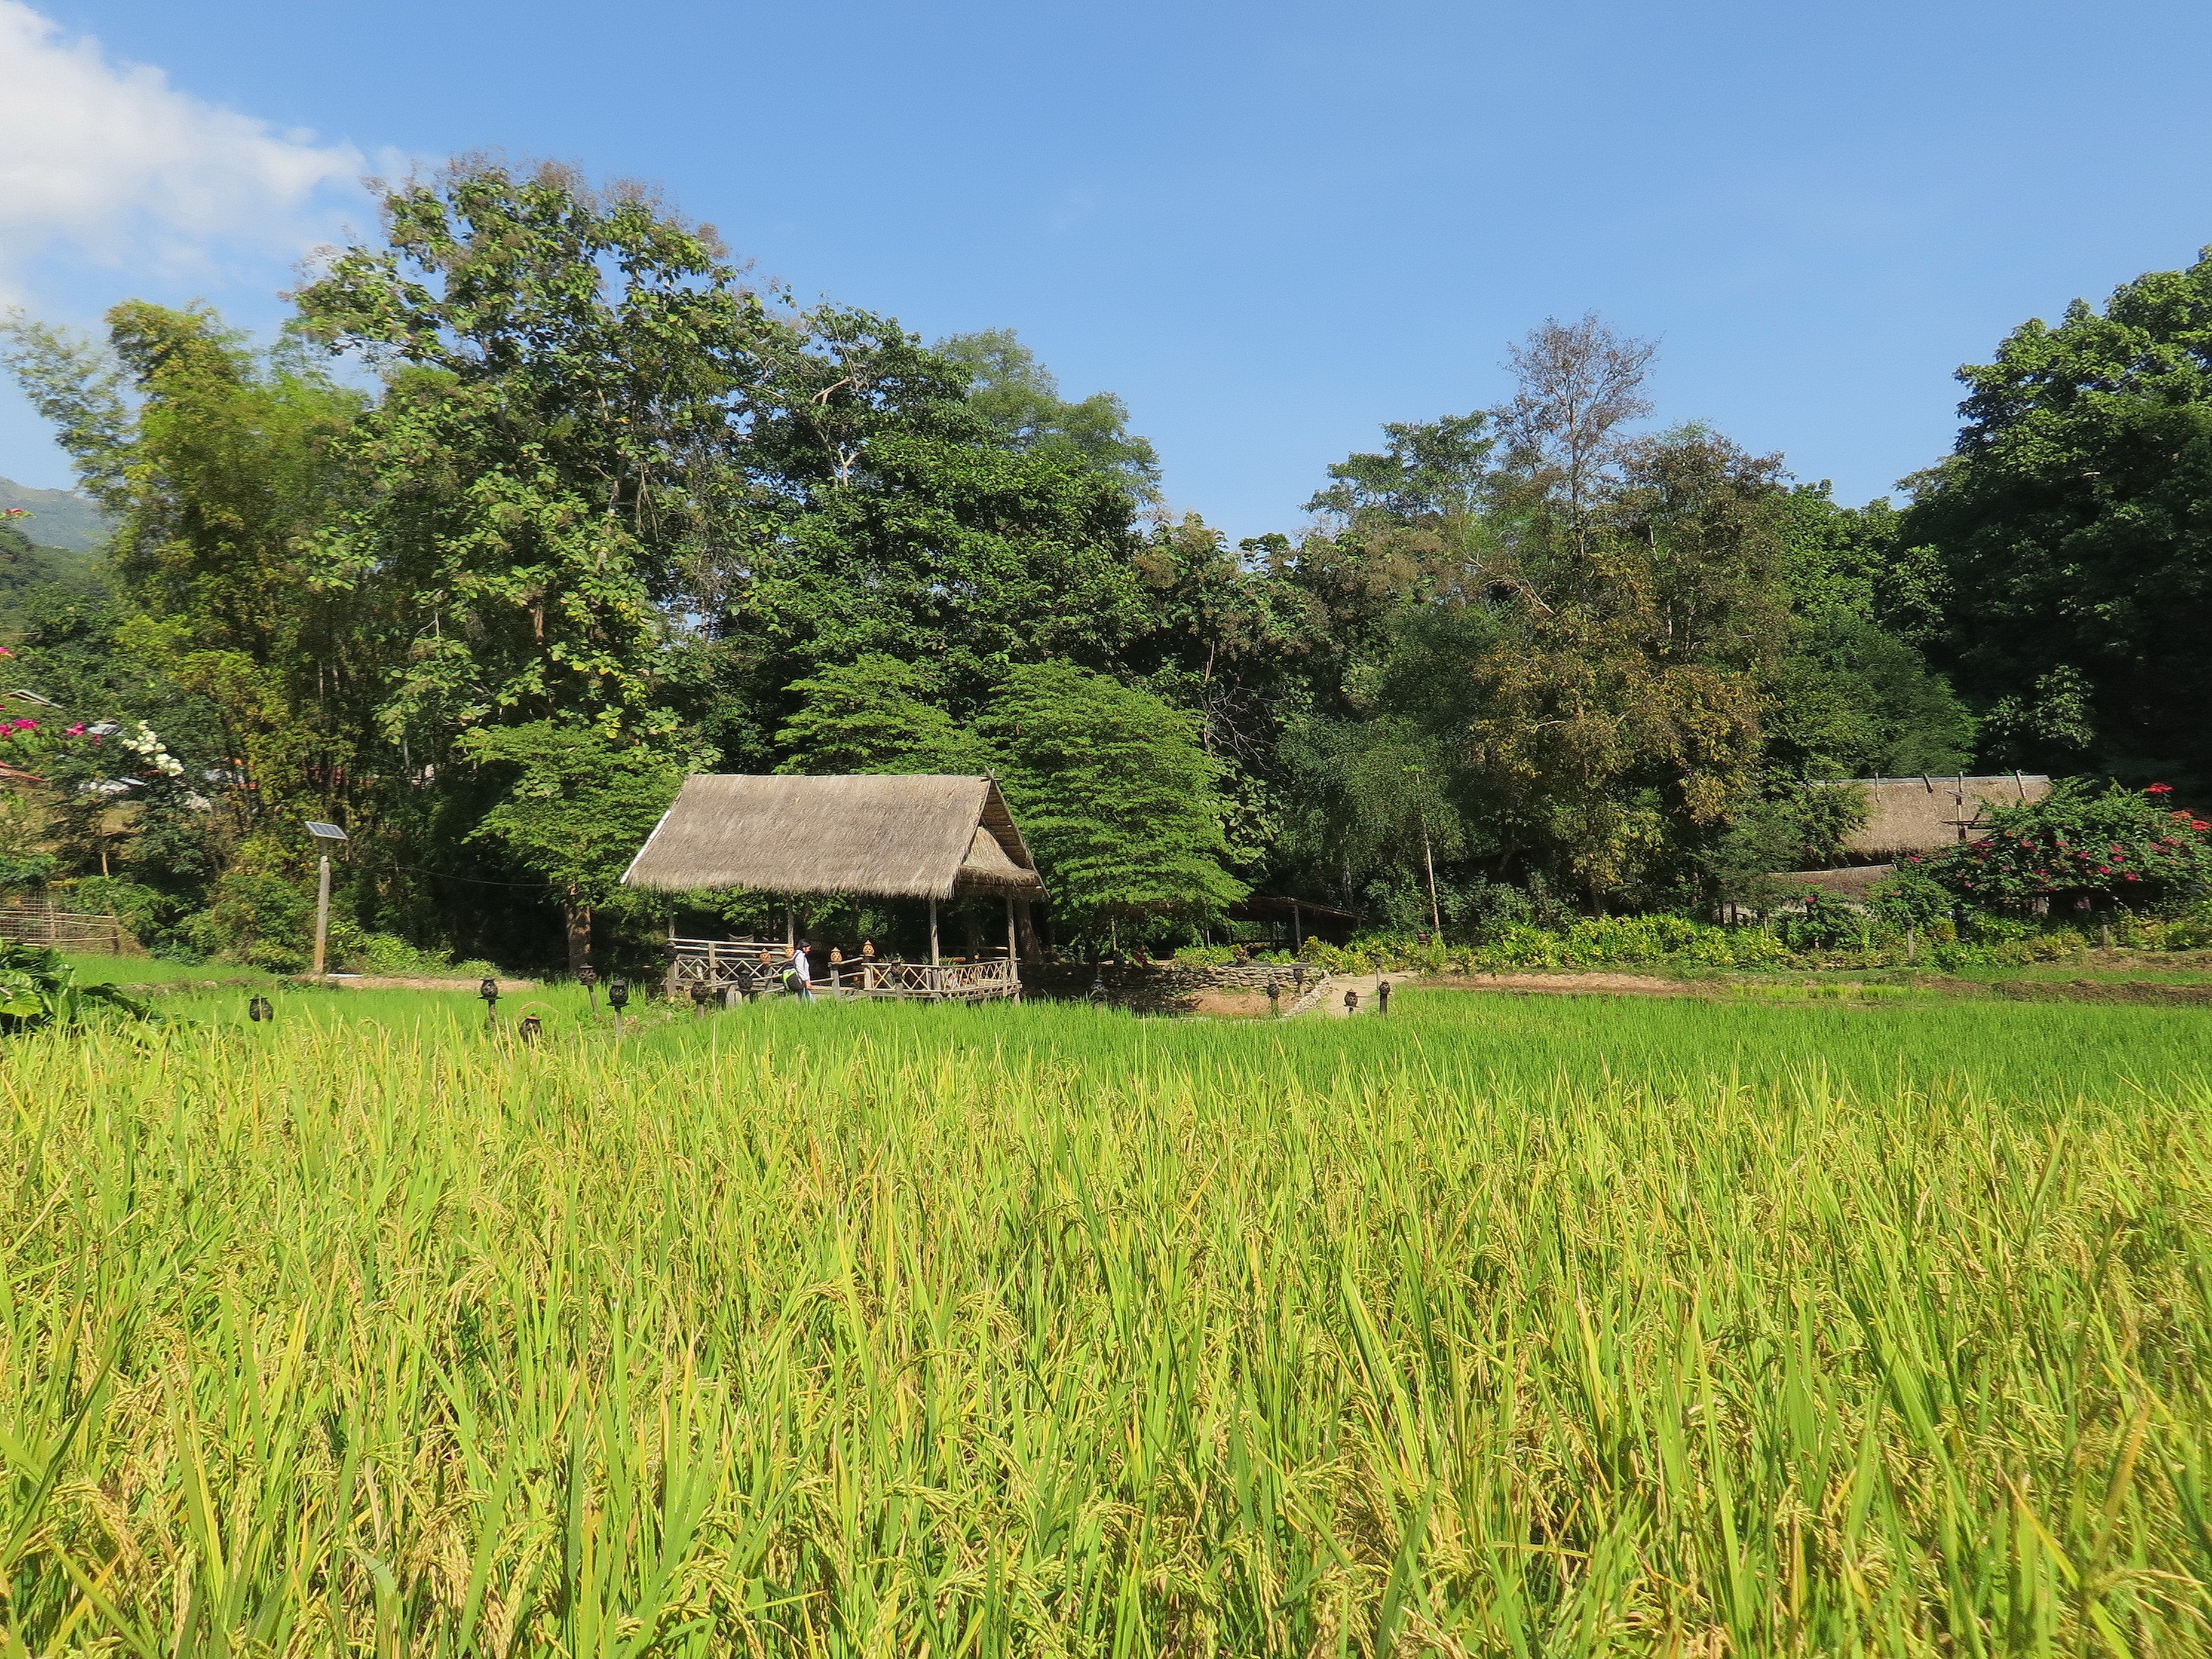
field, farm, lawn, meadow, prairie, food, pasture, agriculture, plain, housing, power, grassland, plantation, culture, laos, rural landscape, ecosystem, highlands, rural area, paddy field, subsistence, rice field, grass family, land lot, kamu lodge, paillotte